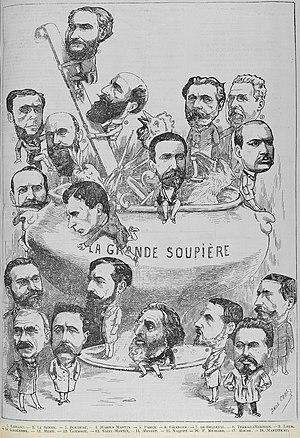
""Les députés de la Seine - 2e série. - Côté boulangiste""."
Jean Élie Isidore Boudeau, né le 4 février 1852 à La Rochelle et décédé le 28 mai 1912 à Gagny, est un homme politique français évoluant sous l'étiquette boulangiste, et un passionné de numismatique.
Le groupe boulangiste est un groupe parlementaire à la Chambre des députés pendant les IVᵉ et Vᵉ législatures de la Troisième République française.